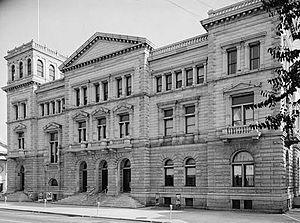
William Alfred Fréret, né à La Nouvelle-Orléans en 1833 et mort en 1911, est un architecte américain d'origine franco-louisianaise.